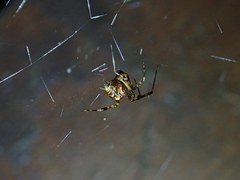
Species: Parasteatoda_tepidariorum